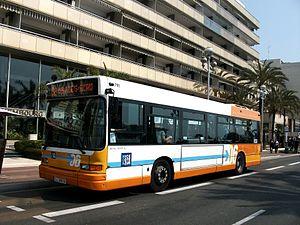
Heuliez GX 117 L sur la ligne 52 du réseau de Nice.
Les Heuliez Bus GX 117 & GX 117 L sont des autobus à gabarit réduit à plancher bas. Fabriqués et commercialisés par le constructeur français Heuliez Bus de 1998 à 2006, ils seront les premiers midibus à plancher surbaissé fabriqués par un constructeur français. Les versions standards et la version articulé seront également disponibles, nommés GX 217, GX 317 et GX 417. Ils font partie de la gamme Access'Bus.
Heuliez Bus, entreprise française issue du Groupe Heuliez, est une société anonyme créée en 1979. Elle fait partie du groupe CNH Industrial depuis 2013.